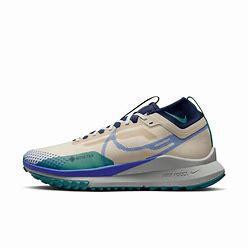
Brand: Nike
Model: Pegasus 4 Gore TEX